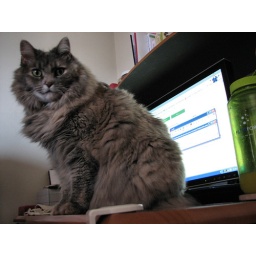
Rather than sitting under the chair this morning, Stasia is practicing her blocking techniques.